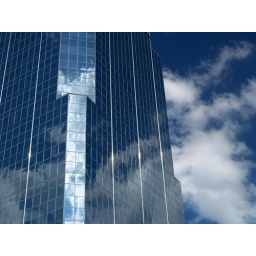
Clouds and a deep blue sky reflected in the glass panels of the Stephens Building in downtown Little Rock, Arkansas.